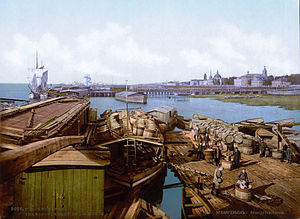
Arkhangelsk / Historie / Opblomstring for pomorhandelen
Havnen i Arkhangelsk i 1896, da pomorhandelen blomstrede.
Arkhangelsk er en by ved Nordlige Dvina 40–45 km fra udløbet i Hvidehavet længst mod nord i den europæiske del af Rusland med 351.488 indbyggere. Byen er administrativt center i Arkhangelsk oblast og var Ruslands vigtigste havneby i middelalderen.